Kish Island

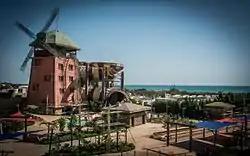
Ocean Water Park

Kish Island hosts the Fajr International Squash Championship, which is part of the Professional Squash Association's annual tour. Kish also holds Iran's Traditional and Heroic Games Contests. Kish is home to a multi-purpose stadium seating 1,200 spectators. Water sports are offered in Kish. Kish Island has hosted the 2006 Asian Beach Volleyball Championship.